Classical guitar

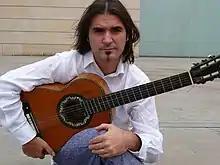
19th century guitar made by Manuel de Soto y Solares, held by Spanish guitarist Rafael Serrallet

While fan-braced modern classical Torres and post-Torres style instruments coexisted with traditional ladder-braced guitars at the beginning of the 20th century, the older forms eventually fell away. Some attribute this to the popularity of Segovia, considering him "the catalyst for change toward the Spanish design and the so-called 'modern' school in the 1920s and beyond." The styles of music performed on ladder-braced guitars were becoming unfashionable—and, e.g., in Germany, more musicians were turning towards folk music (Schrammel-music and the Contraguitar). This was localized in Germany and Austria and became unfashionable again. On the other hand, Segovia was playing concerts around the world, popularizing modern classical guitar—and, in the 1920s, Spanish romantic-modern style with guitar works by Moreno Torroba, de Falla, etc.